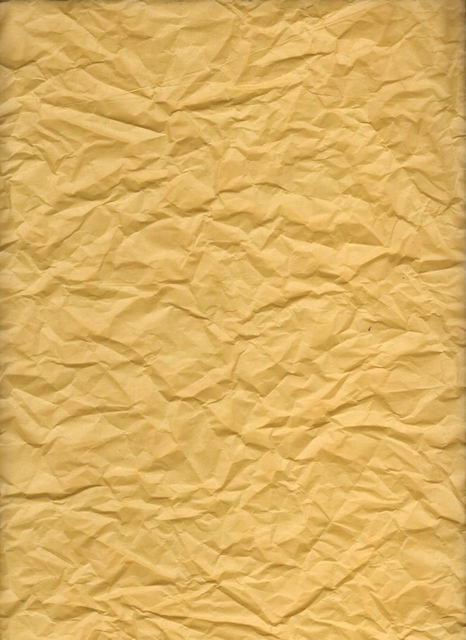
Texture: wrinkled